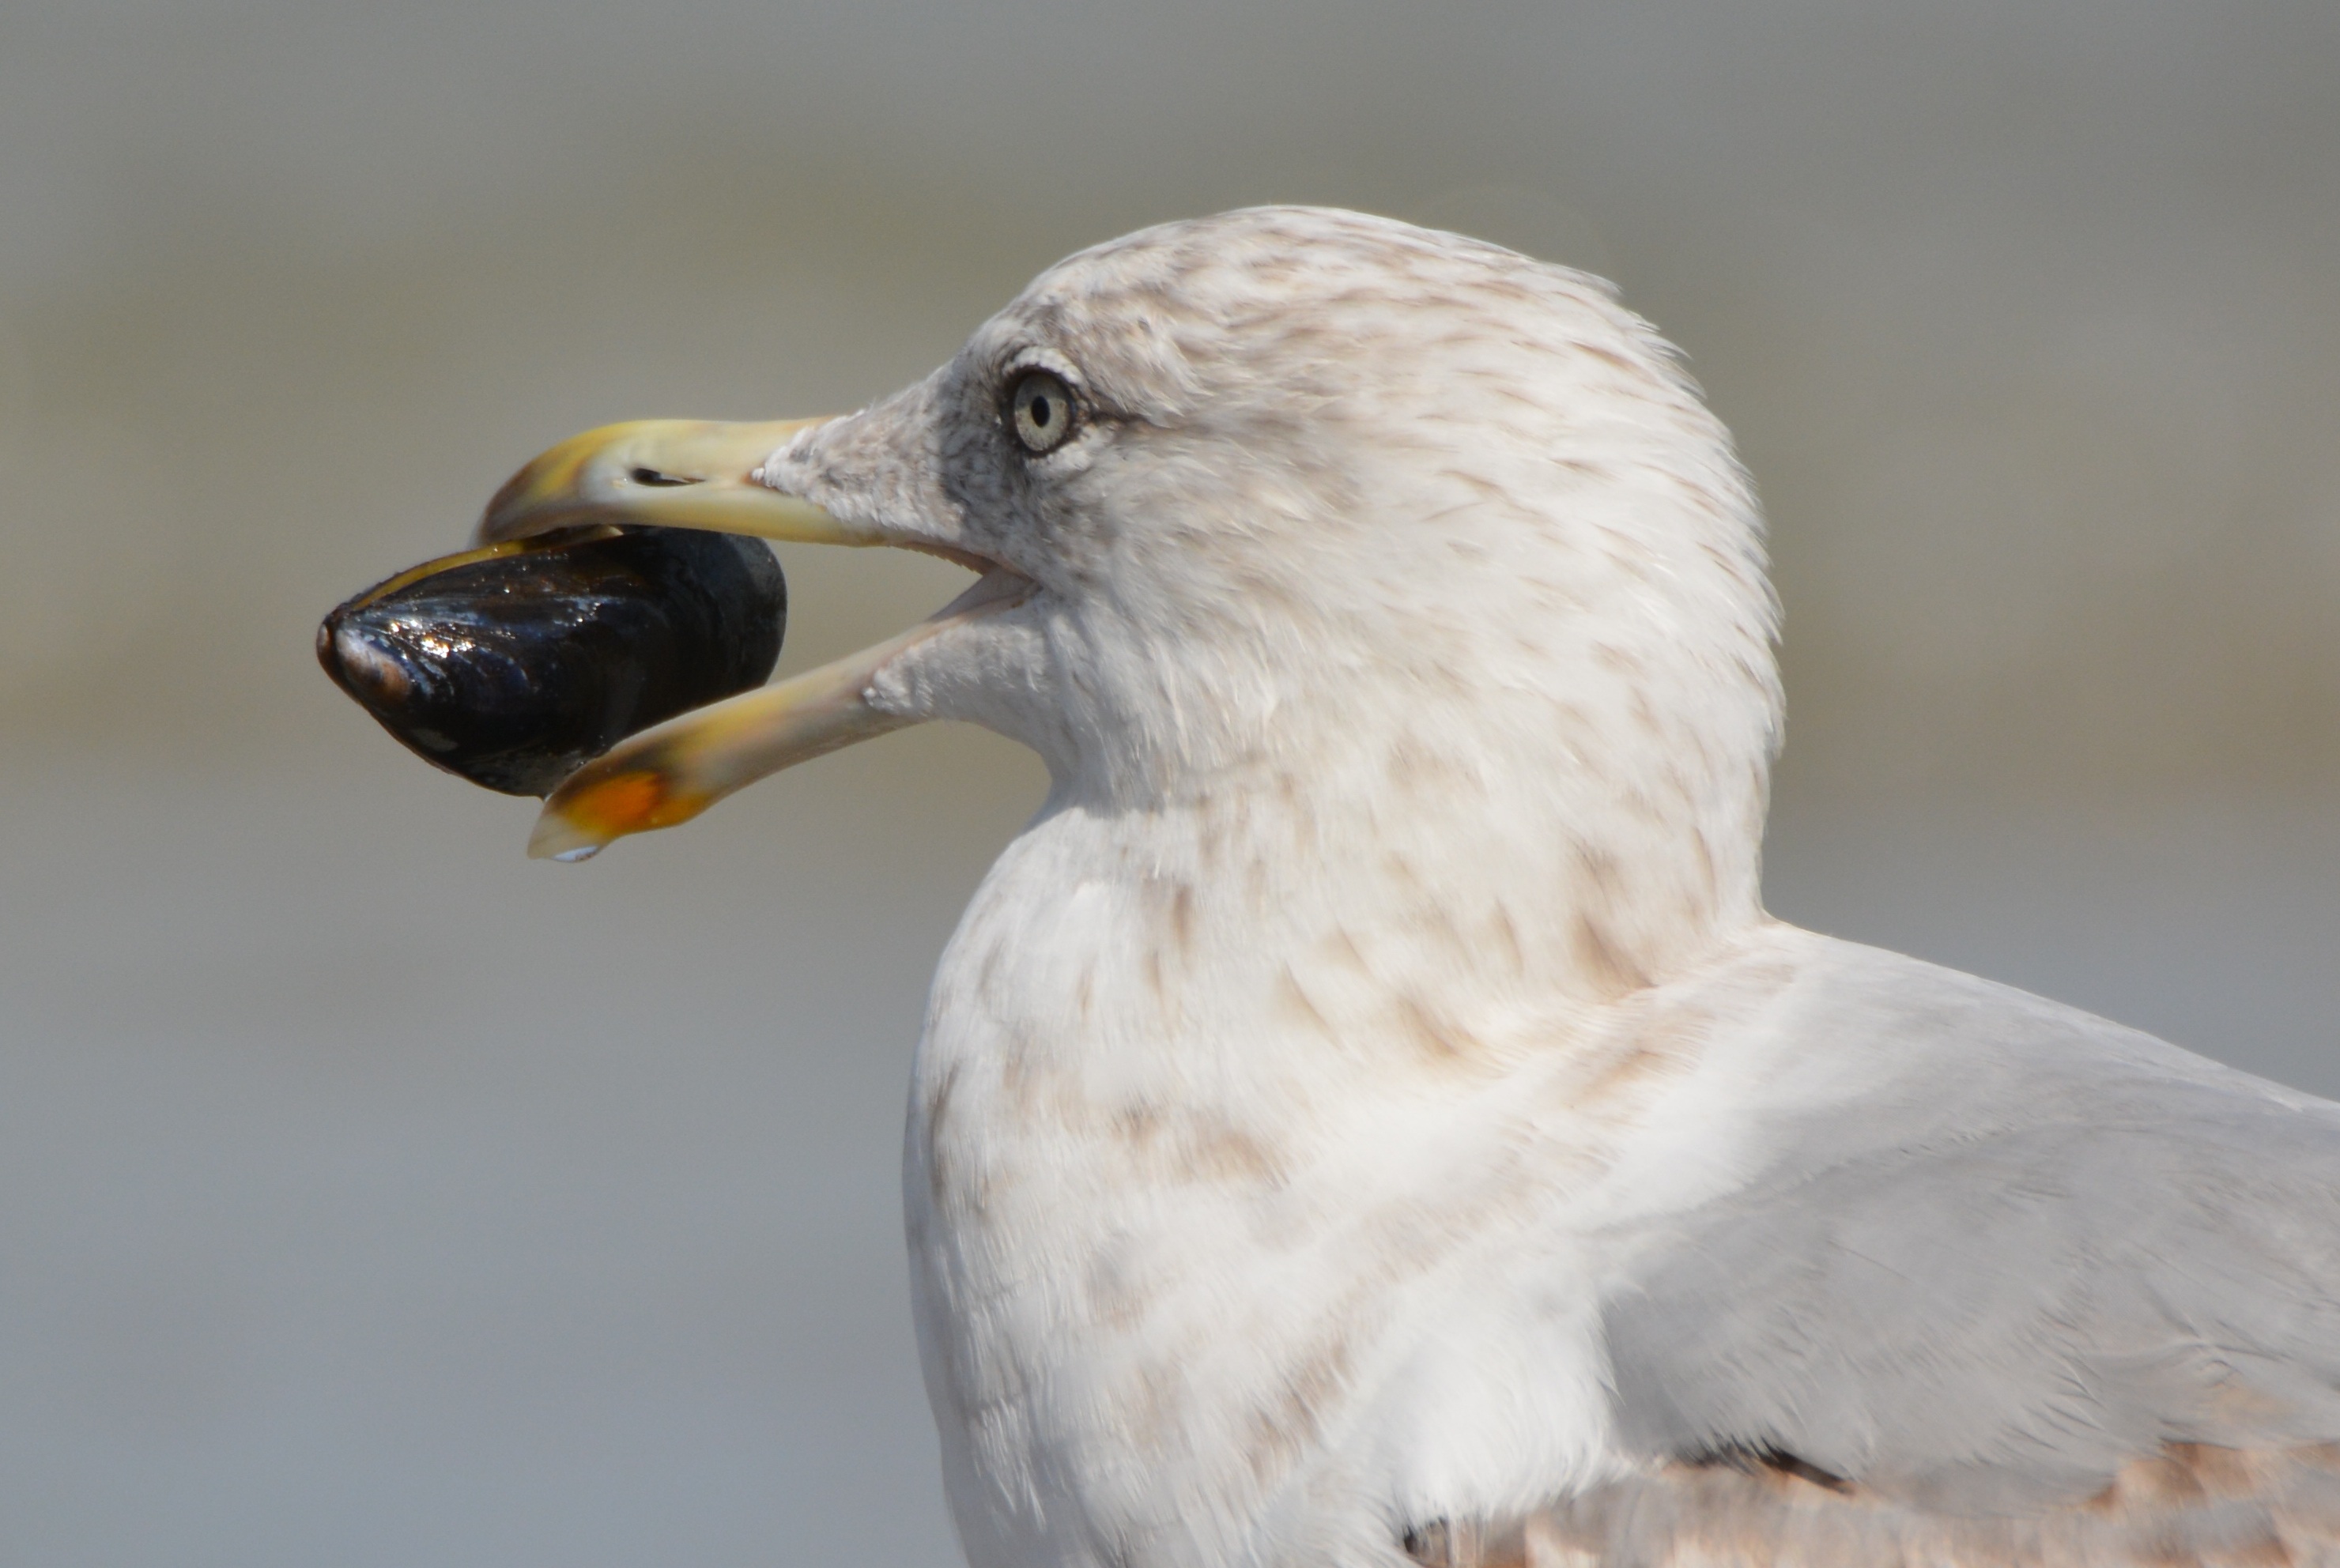
bird, wing, animal, seabird, seagull, wildlife, gull, beak, fauna, mussel, close up, vertebrate, albatross, falcon, charadriiformes, european herring gull